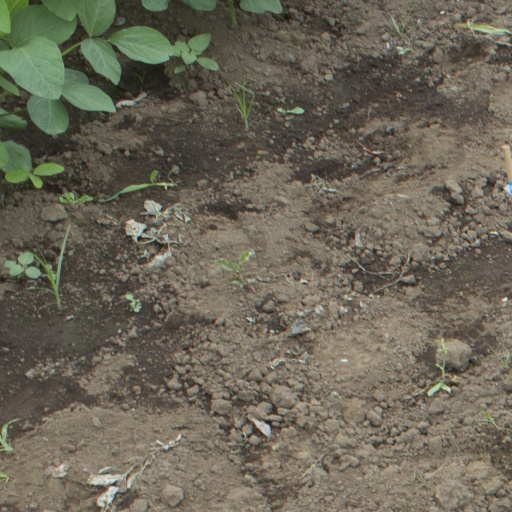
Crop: soybean